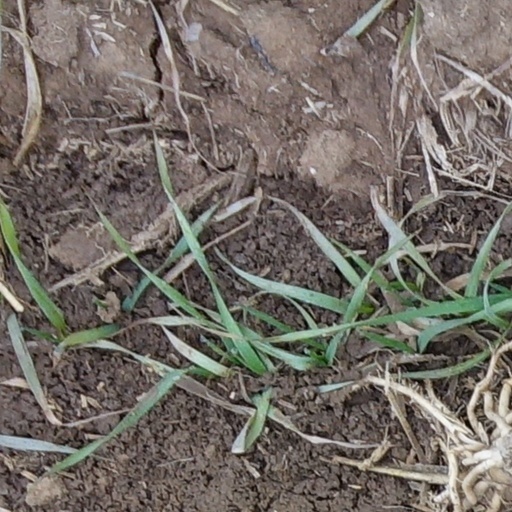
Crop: wheat